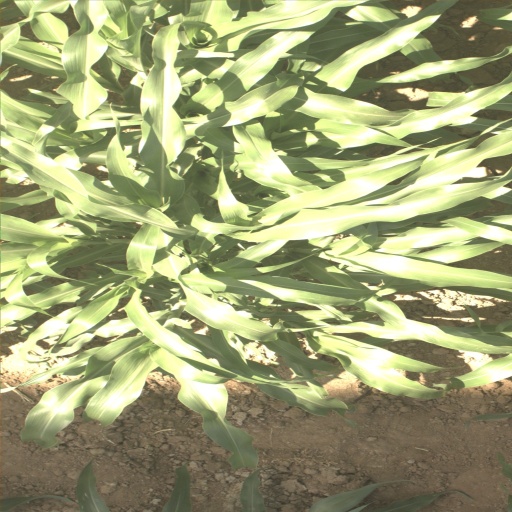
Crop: sorghum